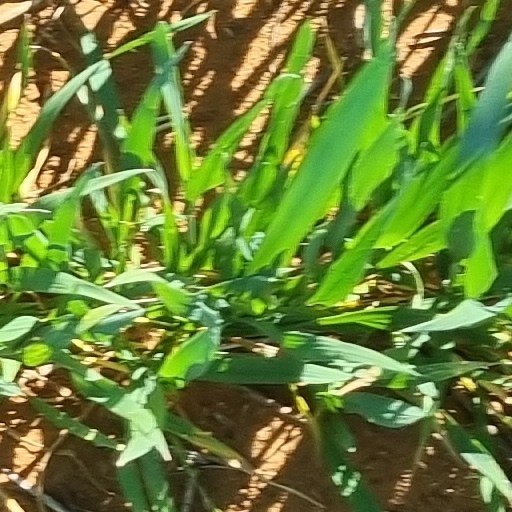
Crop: wheat